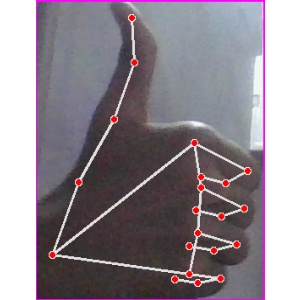
अक्षर: थ